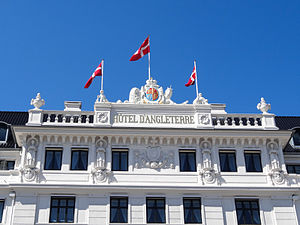
Hotel d’Angleterre / Renovering
Detaljer fra facaden 1910
Hotel d'Angleterre er et dansk hotel, beliggende på Kongens Nytorv i København. Det er ét af Københavns fire femstjernede hoteller, og hotellets restaurant Marchal har siden 2014 haft én stjerne i Michelinguiden.